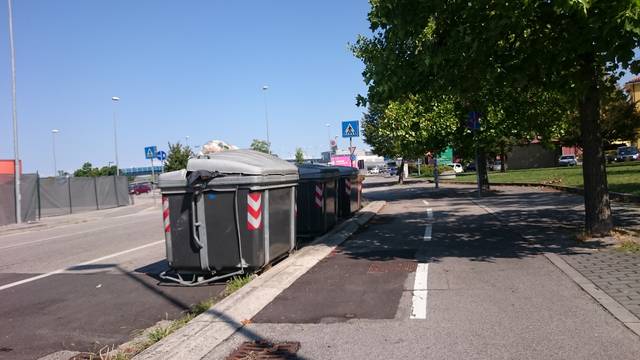
Region: Italy
Coordinates: 45.416, 11.894